Gascoyne Junction, Western Australia

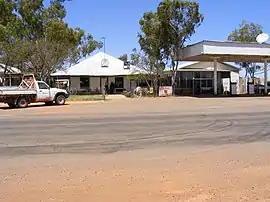
The Gascoyne Junction Hotel in 2007, destroyed in the 2010 floods

Gascoyne Junction is a small town in the Gascoyne region of Western Australia, inland from Carnarvon on the junction of the Gascoyne River and Lyons River. At the 2006 census, Gascoyne Junction had a population of 149.